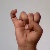
The image shows a hand gesture representing the letter 'I' in Indian Sign Language.